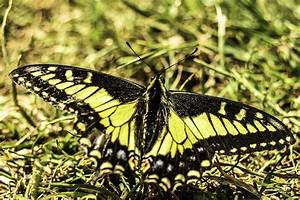
Label: farfalla